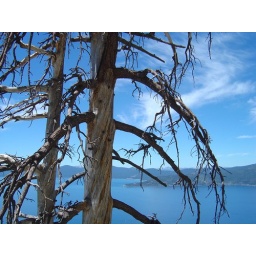
lake tahoe in 2003 mountain biking around it